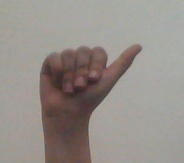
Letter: dhad